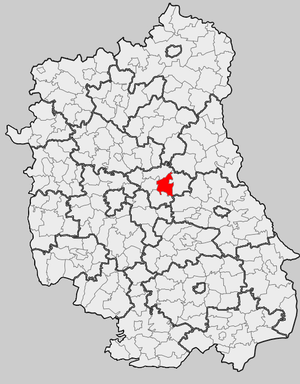
Puchaczów est une gmina rurale de la powiat de Łęczna, dans la Voïvodie de Lublin, dans l'est de la Pologne.